Vladaya (river)

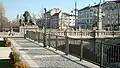
The Lions' Bridge over the river

The river takes its source at an altitude of 2,245 m from the northwestern slopes of Cherni Vrah (2,290 m), the highest summit of the Vitosha mountain range. It flows northwest through the Torfeno Branishte nature reserve, then submerges beneath the stone run of Zlatnite Mostove, and descends to the village of Vladaya in a deep, steep and forested valley. In the village the river bends in direction northeast, runs through the Vladaya Saddle that separates Vitosha from the Lyulin mountain range, and then enters the Sofia Valley and the outskirts of the city of Sofia.